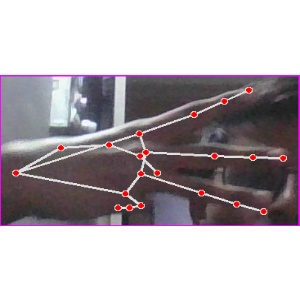
अक्षर: भ